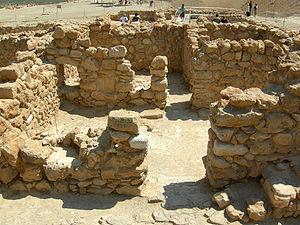
Les esséniens sont un mouvement du judaïsme de la période du Second Temple qui a prospéré à partir du IIᵉ siècle av. J.-C. et dont l'existence est attestée au Iᵉʳ siècle en Judée.
Qumrân est un site archéologique en Cisjordanie en surplomb de la rive ouest de la mer Morte, à la limite historique de la Judée, de l'Idumée et de la Pérée et sur le territoire de la province romaine de Judée au moment où le site a été attaqué et détruit par les Romains. L'implantation a eu lieu pendant l'époque hellénistique et pourrait avoir été construite durant le règne de Jean Hyrcan, ou un peu plus tard, et a été occupée la plupart du temps jusqu'à ce qu'elle soit détruite par les Romains vers 70.